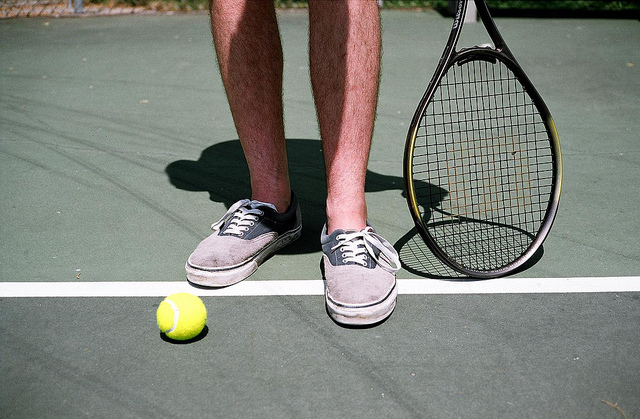
một vận động viên tennis đang đứng ở trên sân cùng cái vợt và quả bóng